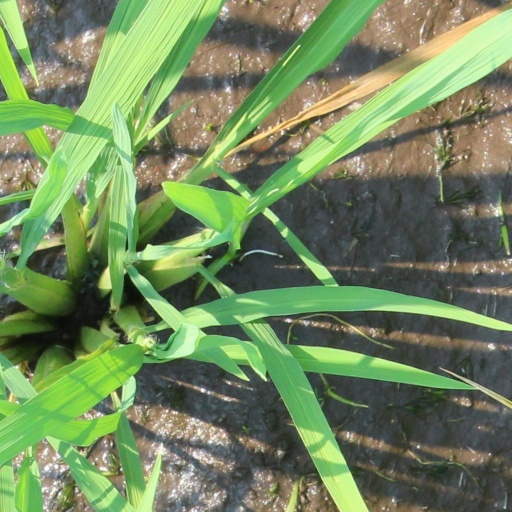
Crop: rice